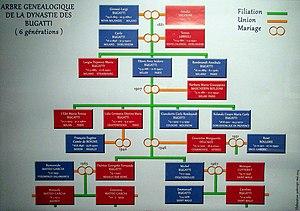
Arbre généalogique de la famille Bugatti, musée Bugatti Molsheim
Les Bugatti sont une famille d'artistes italiens :